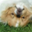
Label: dog